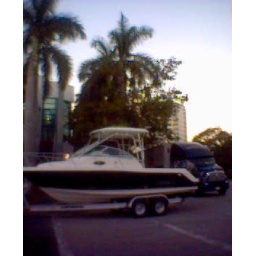
The Miami boat show is over and my street is lined with boats going home the dry way.